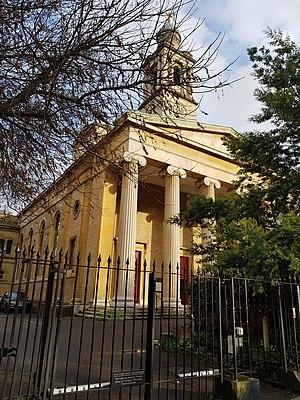
Eglise Saint-Pierre, 119, Eaton Square, Londres.
Eaton Square est une place de la ville de Londres, Royaume-Uni.
Belgravia est un quartier de la cité de Westminster à Londres, au sud-ouest du palais de Buckingham.